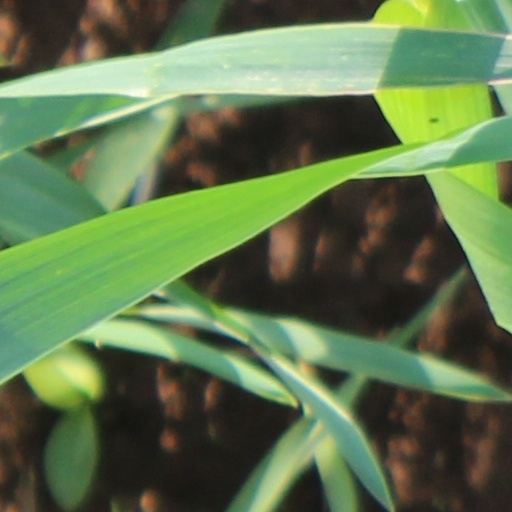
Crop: wheat